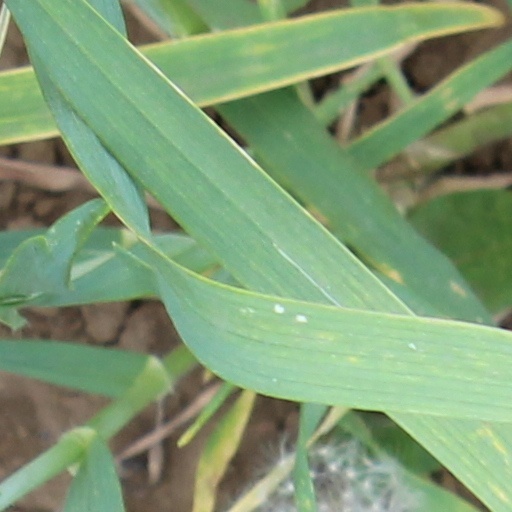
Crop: wheat